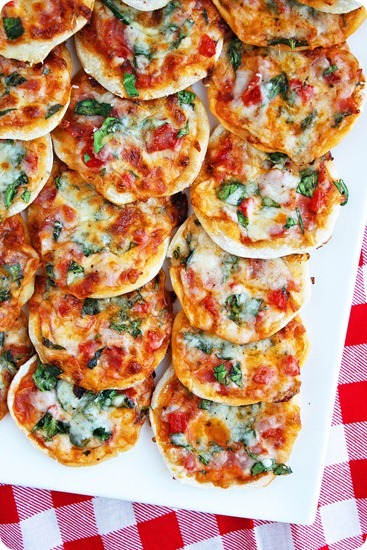
Dish: pizza